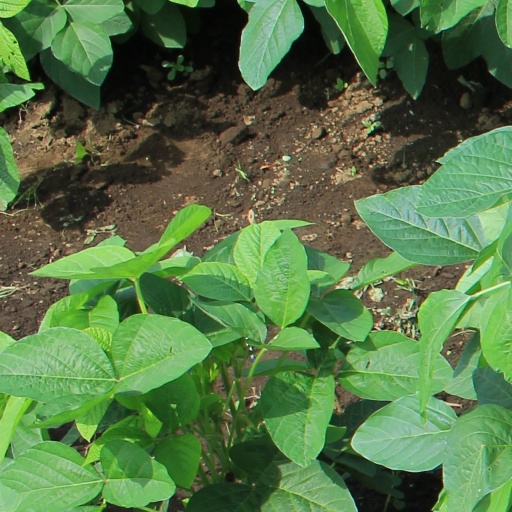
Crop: soybean